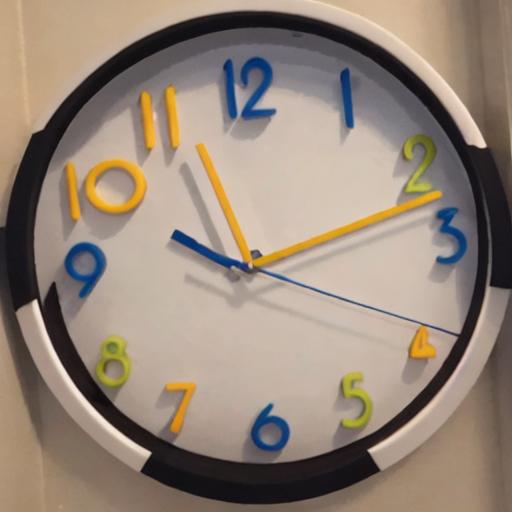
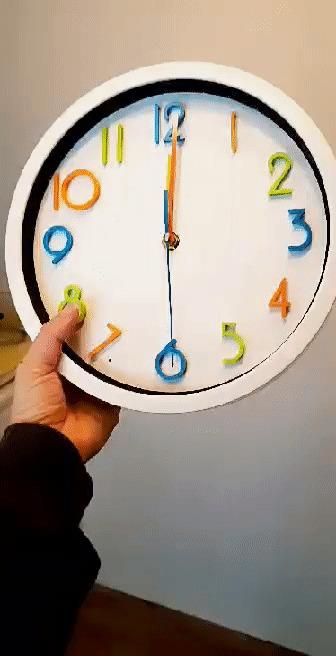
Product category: clock
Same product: no